Babylon Circus

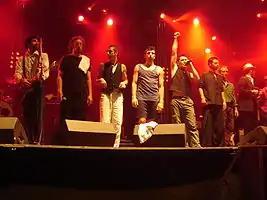
Babylon Circus at Open Air Gampel (Valais, Switzerland), 2006

Babylon Circus is a nine piece ska and reggae group founded in 1995 in Lyon, France. Since forming, they have released six full - length albums and one EP. They have played over 1500 shows throughout Europe, and have toured as far as Syria, Australia and South Africa